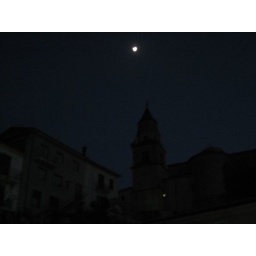
The moon was full and the sky clear that night in Montemilieto